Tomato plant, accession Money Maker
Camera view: bottom (45 deg); turntable rotation: 60 degrees
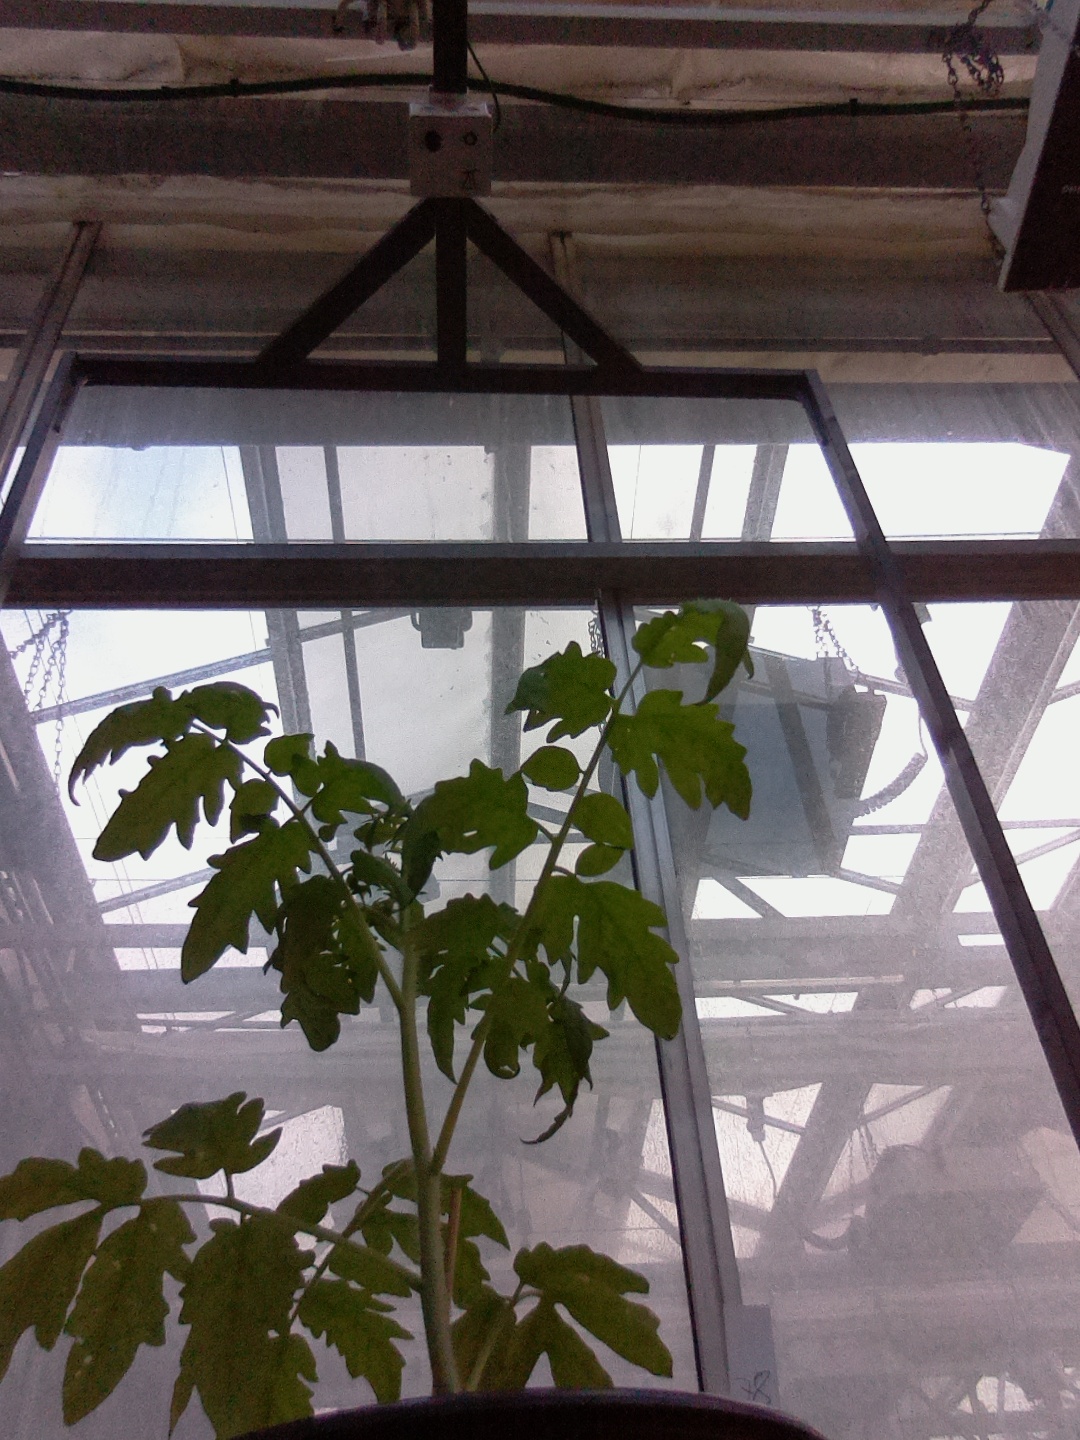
BBCH growth stage 13: 6 of true leaves visible